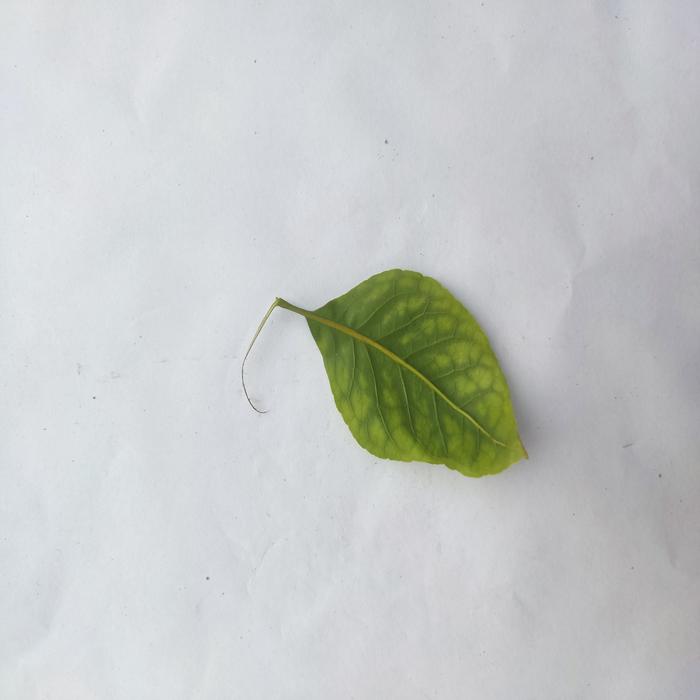
Crop: Aegle Marmelos
Leaf condition: Leaf_Spot